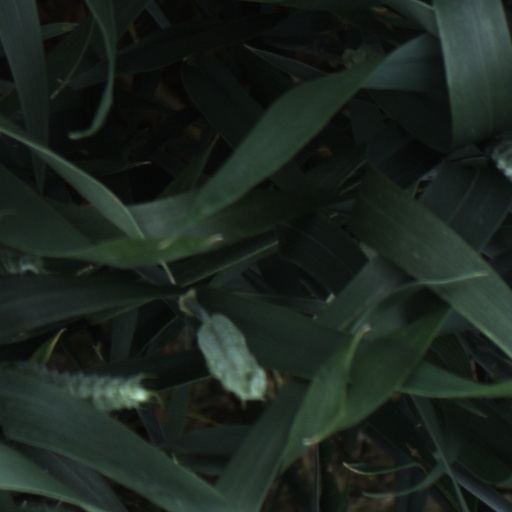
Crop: wheat